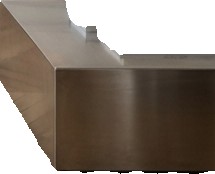
Surface category: table